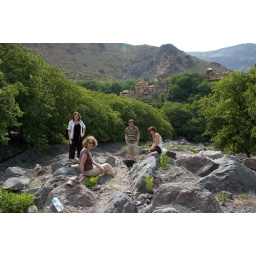
...while you others were slogging up mountain passes, we were taking a gentle stroll by the river